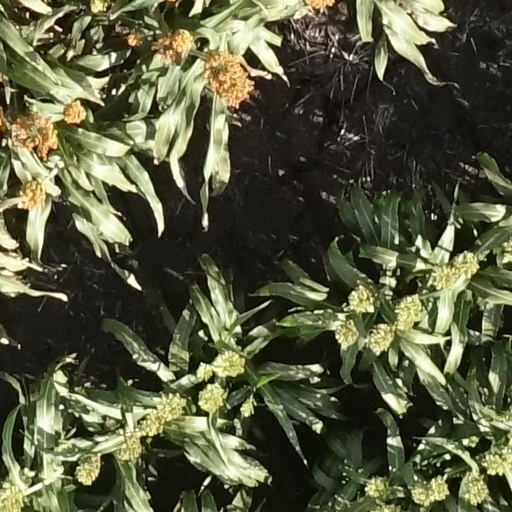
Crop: sorghum